Fritz Hafner

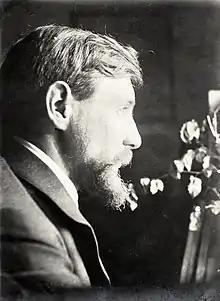
Fritz Hafner

Fritz Hafner (10 December 1877 in Vienna, Austria – 21 November 1964 in Juist, Ostfriesland, West Germany) was an Austrian-German painter and visual arts educator.